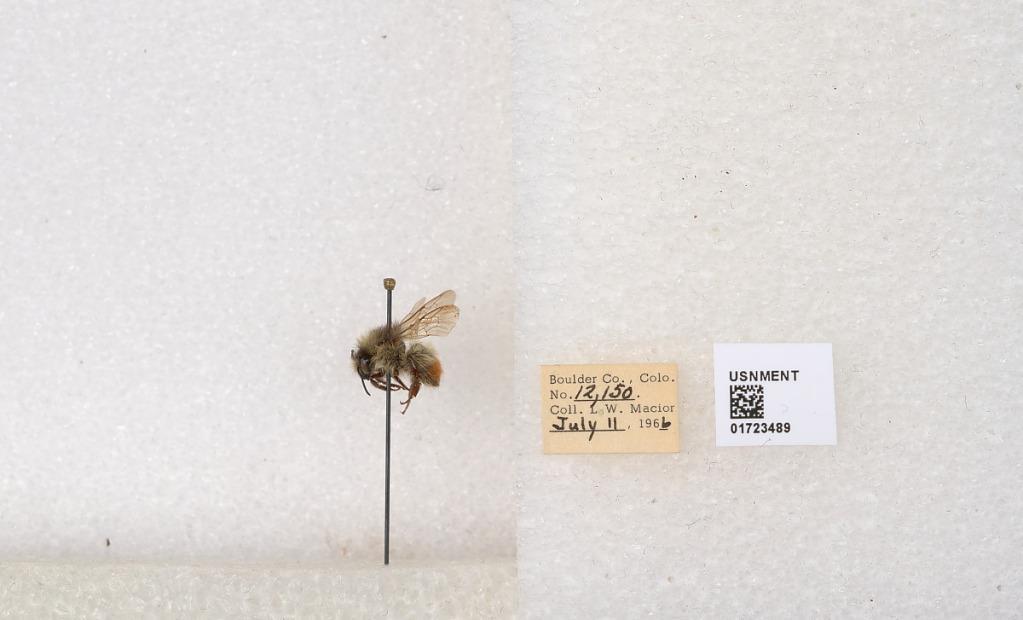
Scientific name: Bombus flavifrons Cresson
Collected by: L. Macior
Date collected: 1966-7-11
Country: United States
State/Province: Colorado
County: Boulder
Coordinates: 40.0925, -105.358